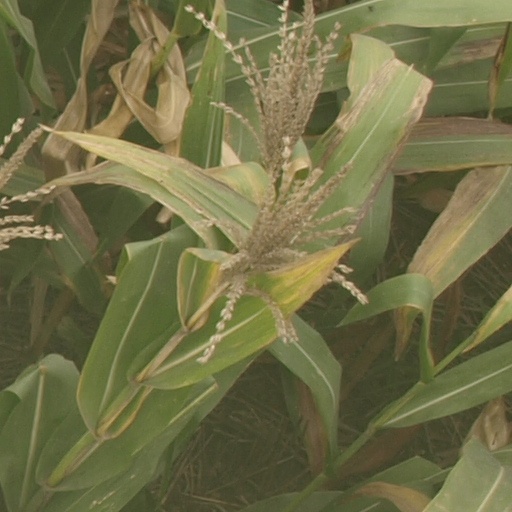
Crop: maize; corn